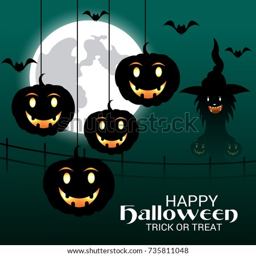
vector illustration of a banner for western christian holiday .